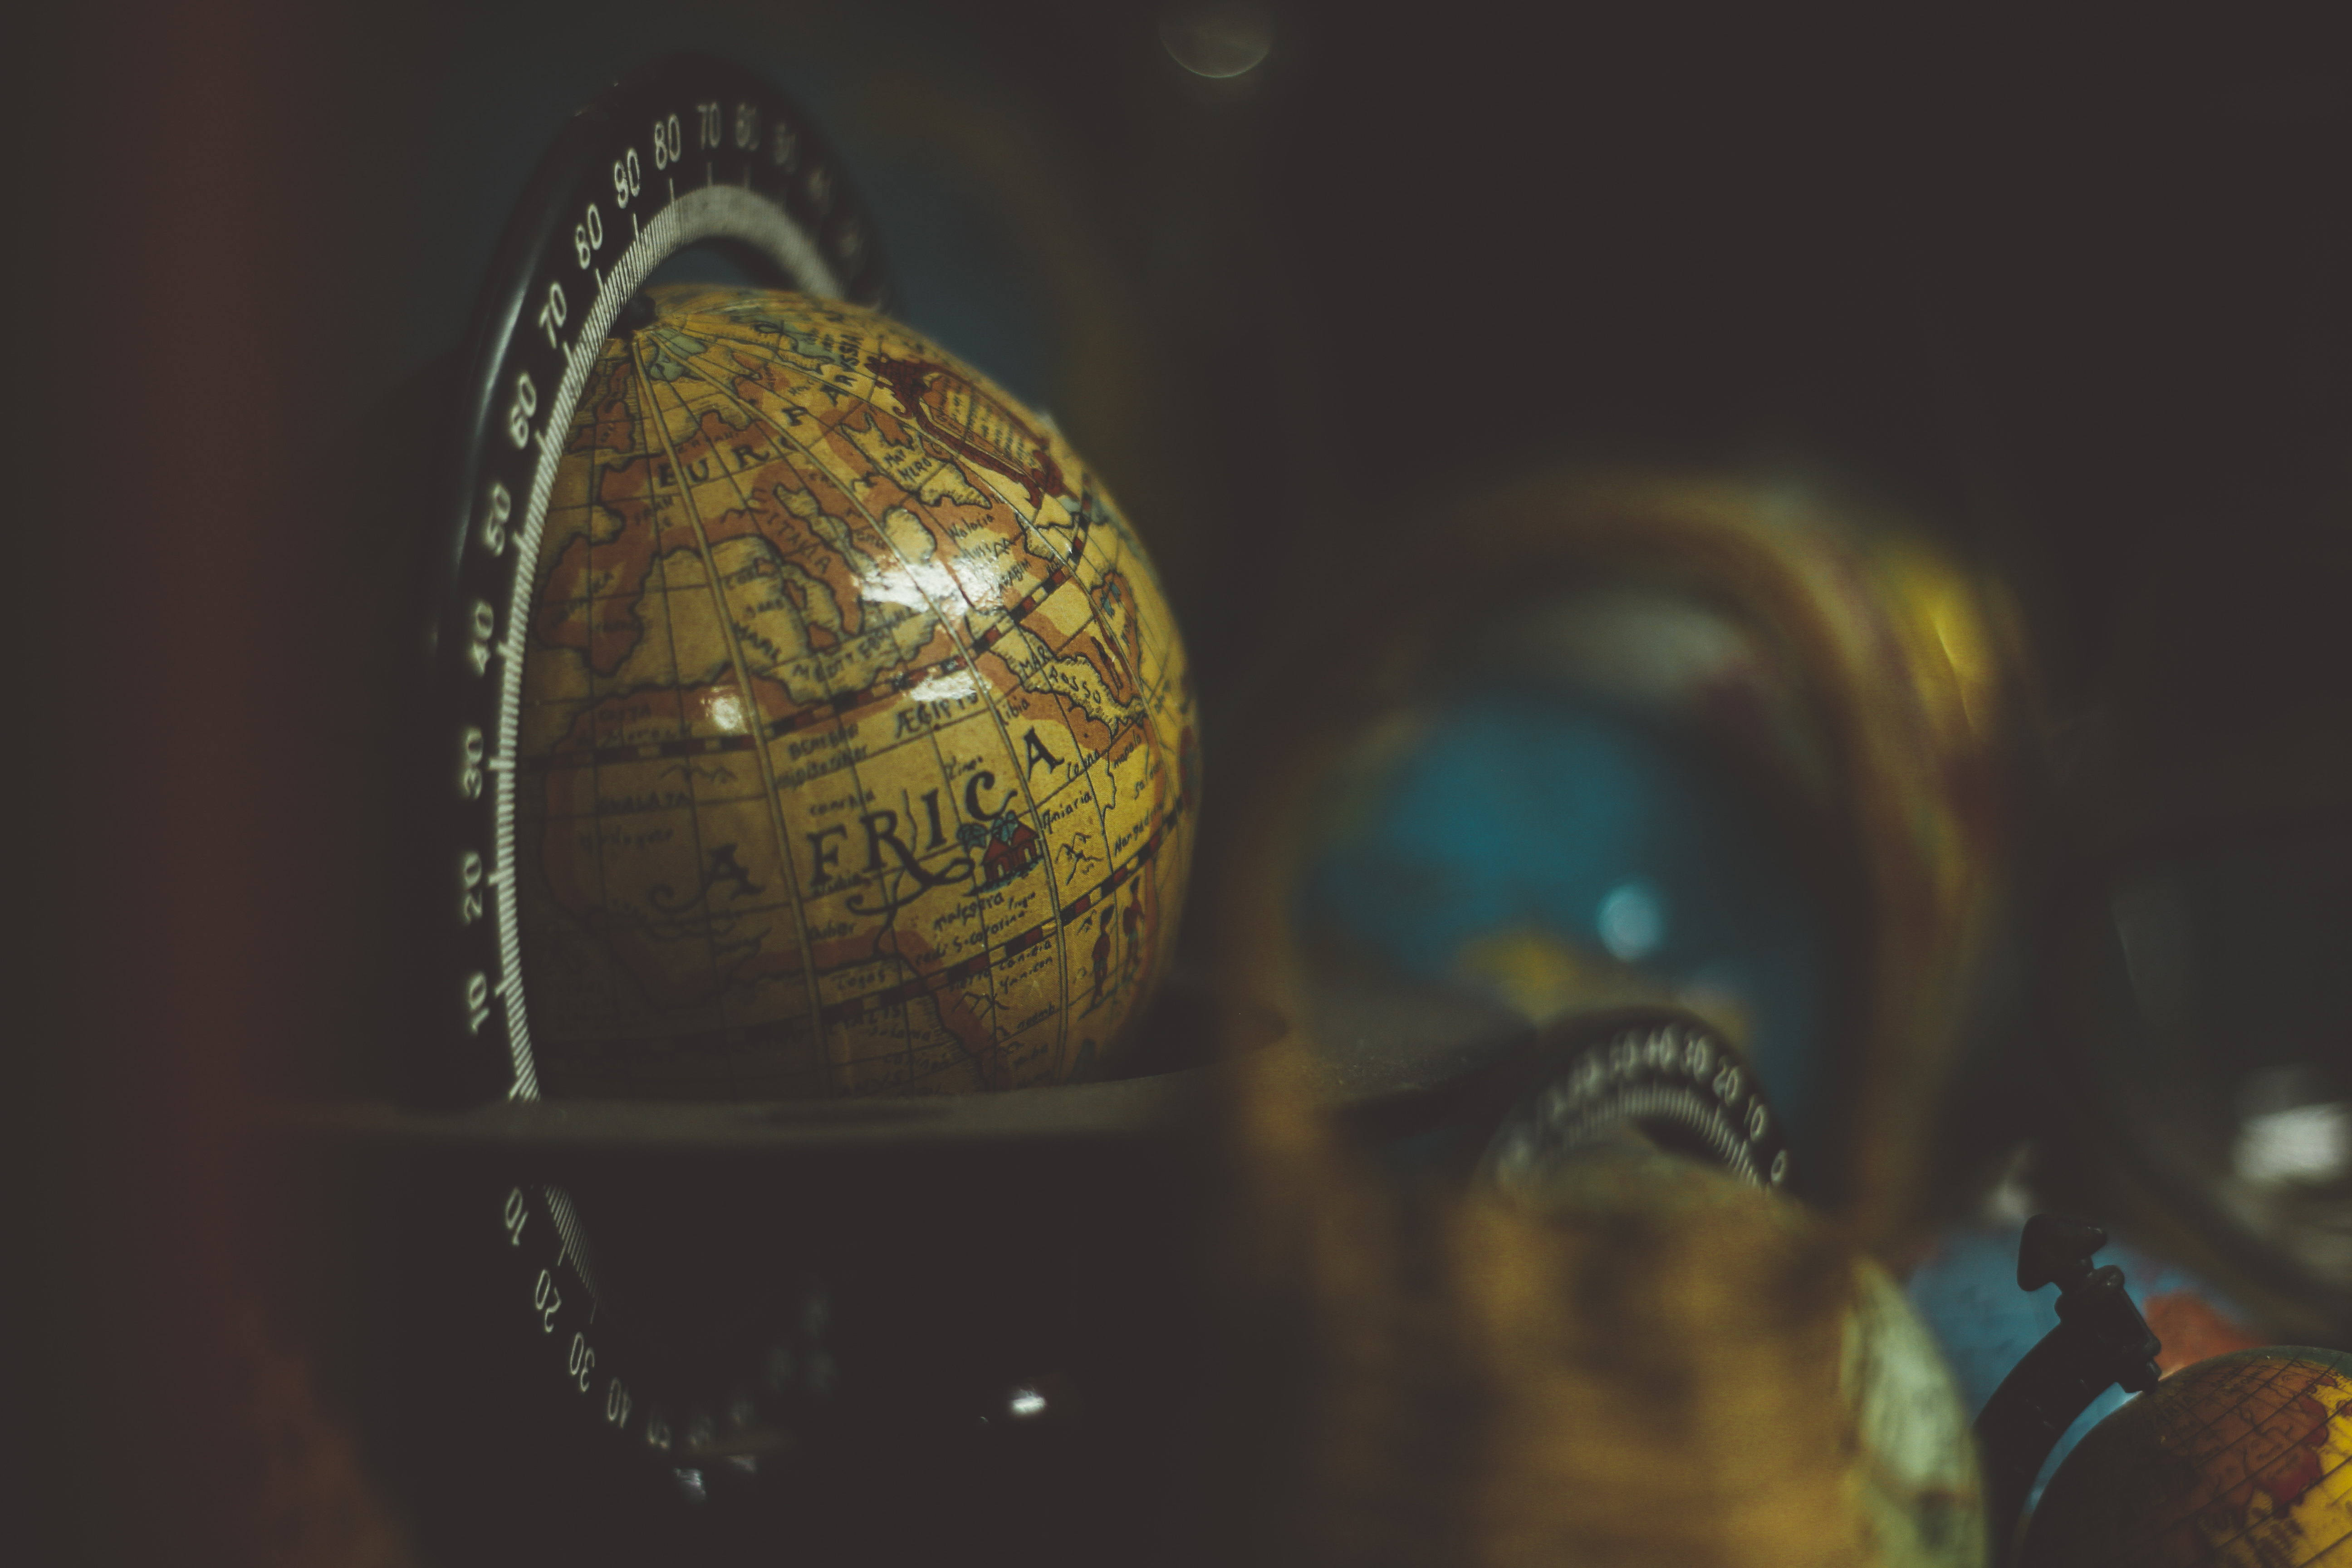
light, blur, night, photography, vintage, glass, reflection, color, darkness, tourism, globe, world, close up, focus, earth, discovery, macro photography, atmosphere of earth